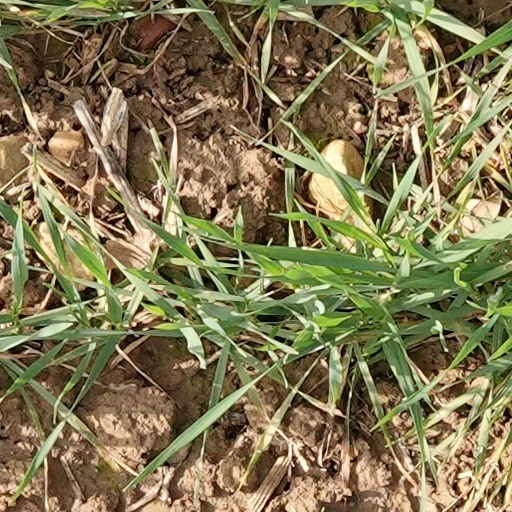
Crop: wheat